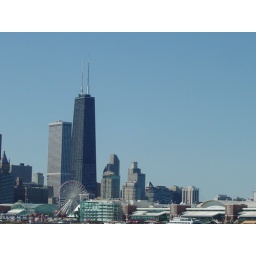
Downtown Chicago from the Windy II, a tall ship under sail power.